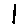
Label: 1